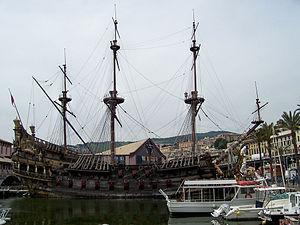
Le Neptune est une réplique de 63 m, d'un galion du XVIIᵉ siècle, construit en 1986 pour le film Pirates de Roman Polanski. Il est amarré à Gênes, son port d'attache actuel.